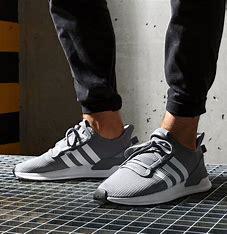
Brand: Adidas
Model: U_path Run